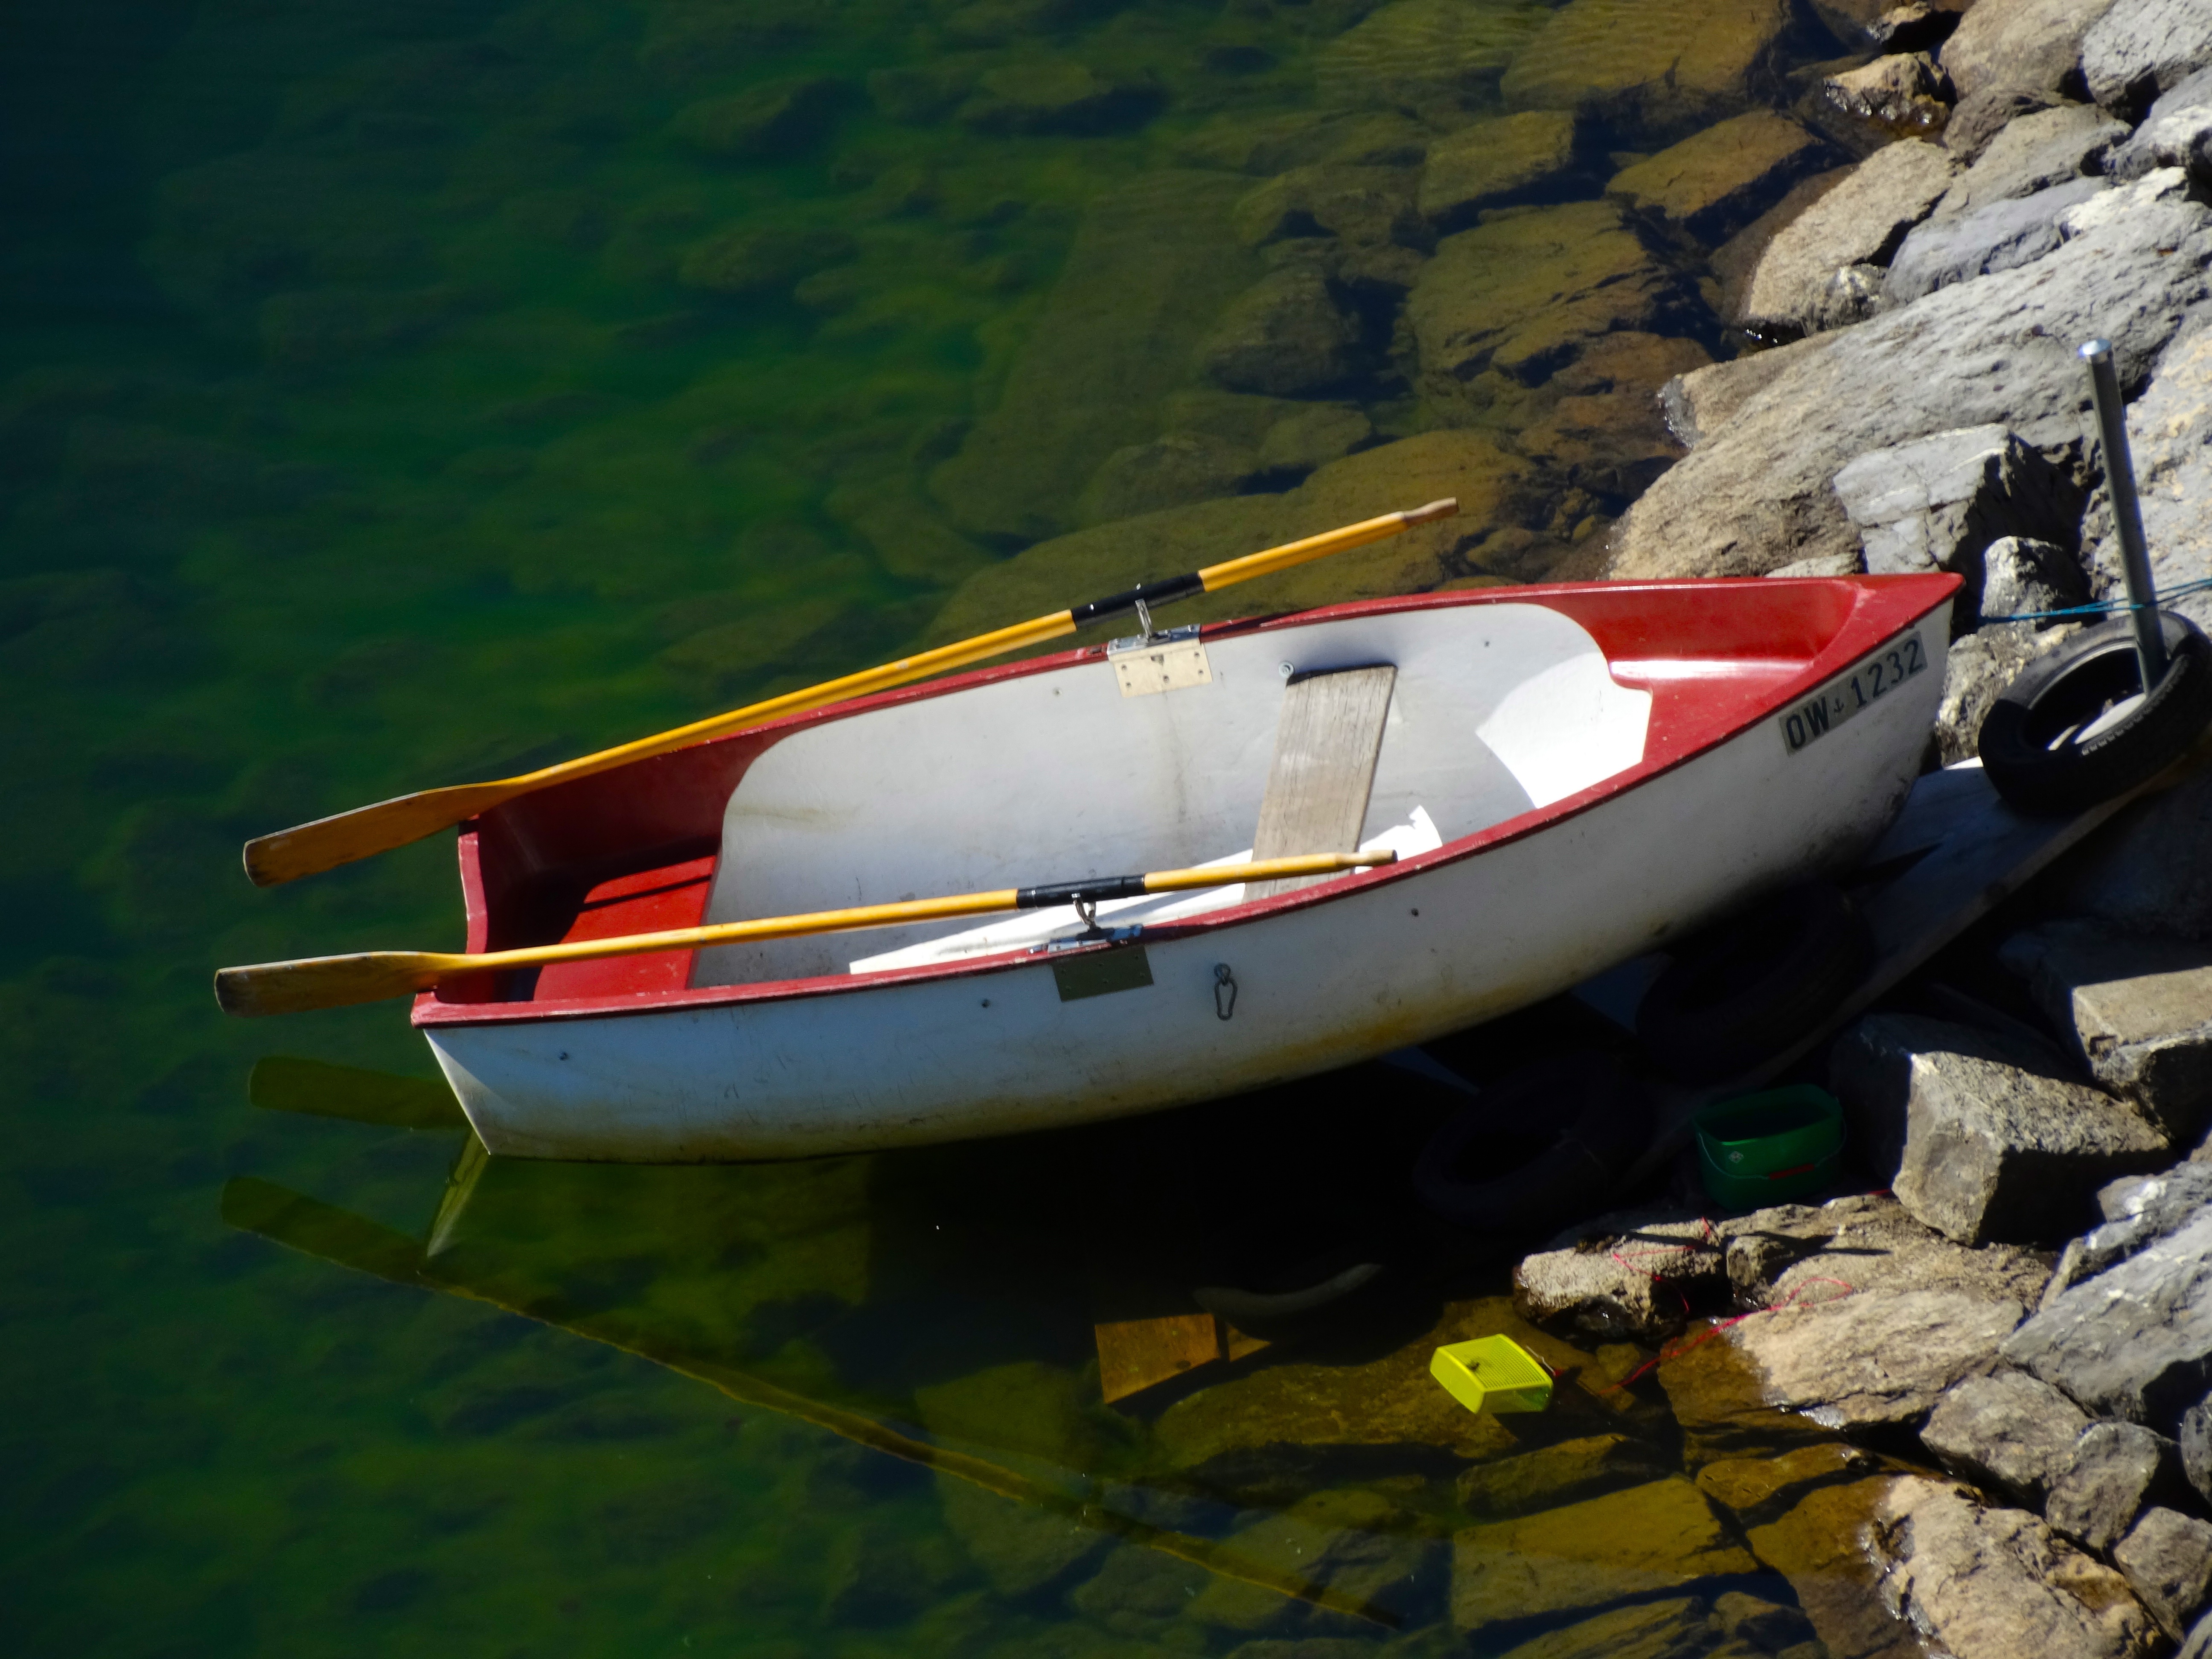
white, boat, lake, canoe, boot, paddle, red, vehicle, motorboat, fishing boat, rowing boat, boating, bergsee, watercraft, ecosystem, dinghy, skiff, watercraft rowing